Gouffre de la Pierre Saint-Martin

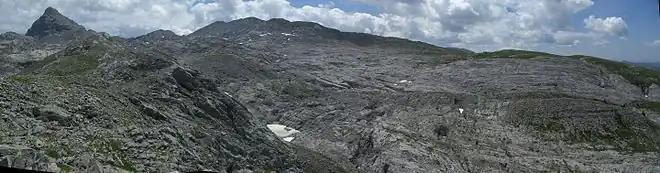
The karst de La Pierre Saint-Martin with the pic d'Anie.

In 2020, the development of all cave passage, listed by ARSIP (Association for International Speleological Research at La Pierre Saint-Martin) was long. More than 2,000 entrances connect these passages to the surface, of which 50 exceed deep. The area of the chambers explored is , and their volume is approximately , including in the salle de la Verna and in the salle de l'Eclipse.